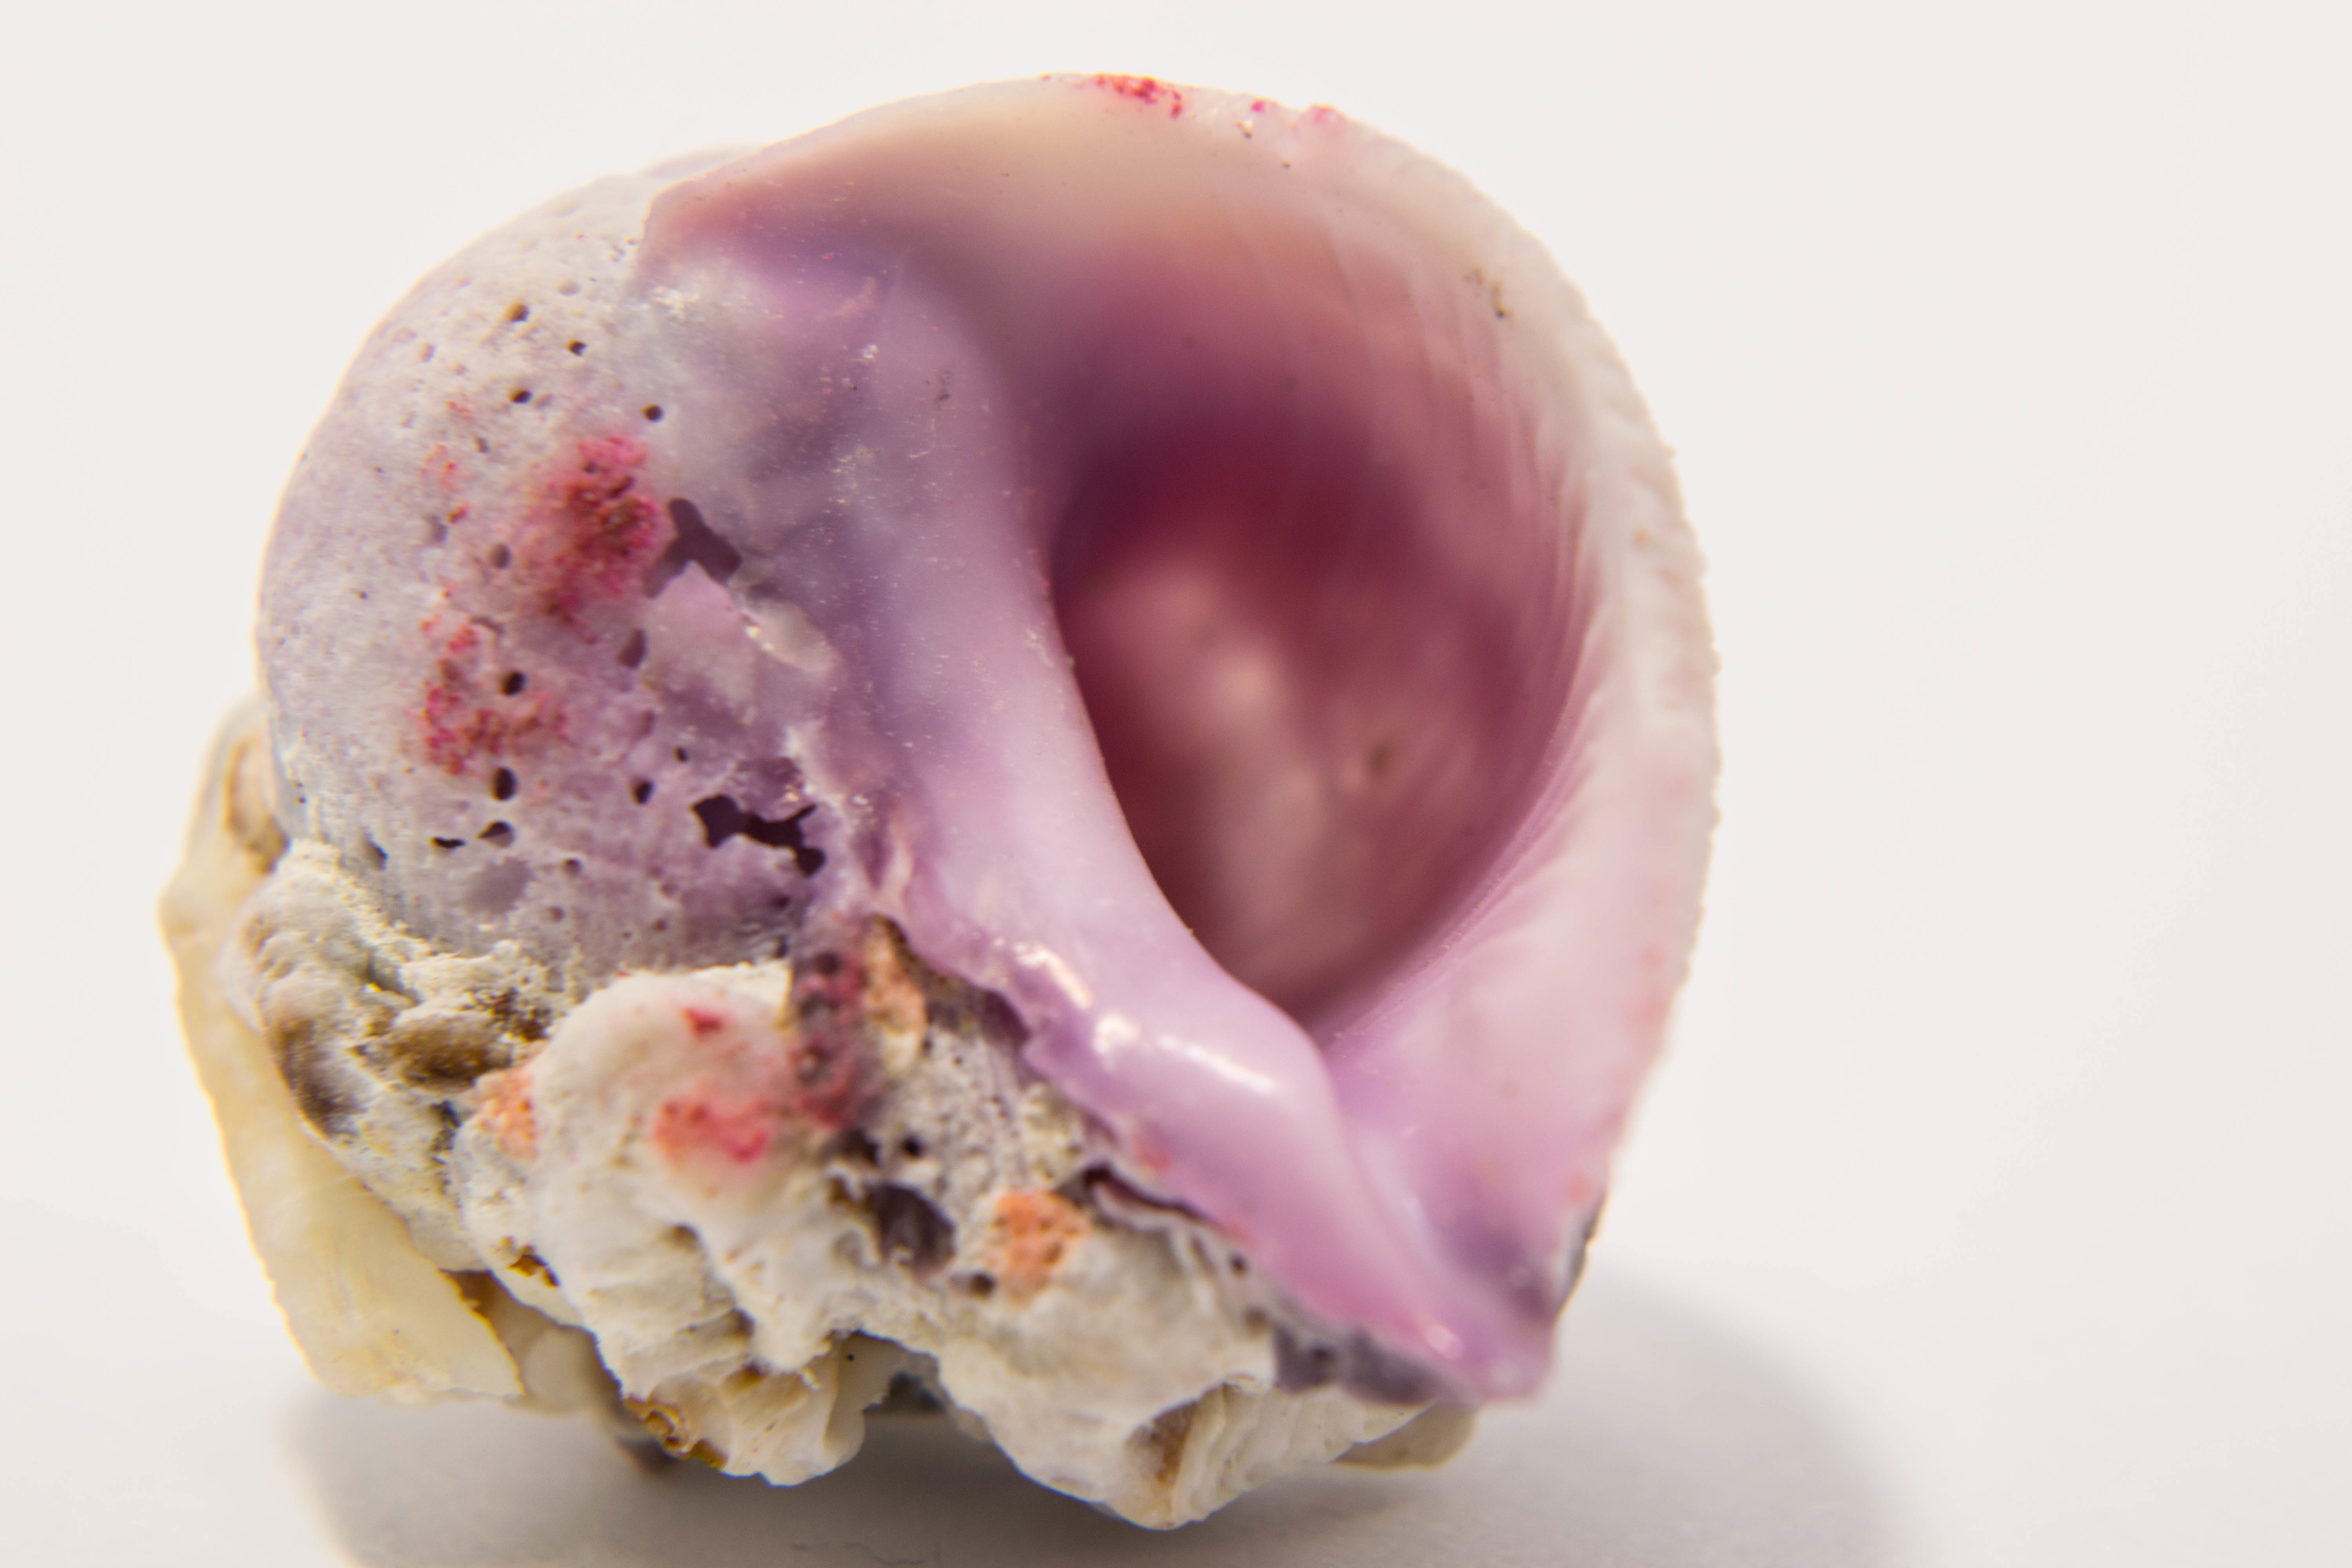
fruit, dish, food, produce, pink, breakfast, ice cream, dessert, dairy product, organ, sweetness, flavor